Princess Christina of the Netherlands

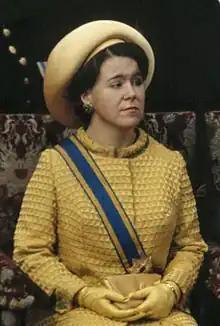
Princess Christina in 1968

Princess Christina of the Netherlands (Maria Christina; 18 February 1947 – 16 August 2019) was the youngest of four daughters of Queen Juliana of the Netherlands and Prince Bernhard of Lippe-Biesterfeld. She taught singing in New York and was a long-term supporter of the Youth Music Foundation in the Netherlands. Born visually impaired, she worked to share her knowledge of dance and sound therapy with the blind.